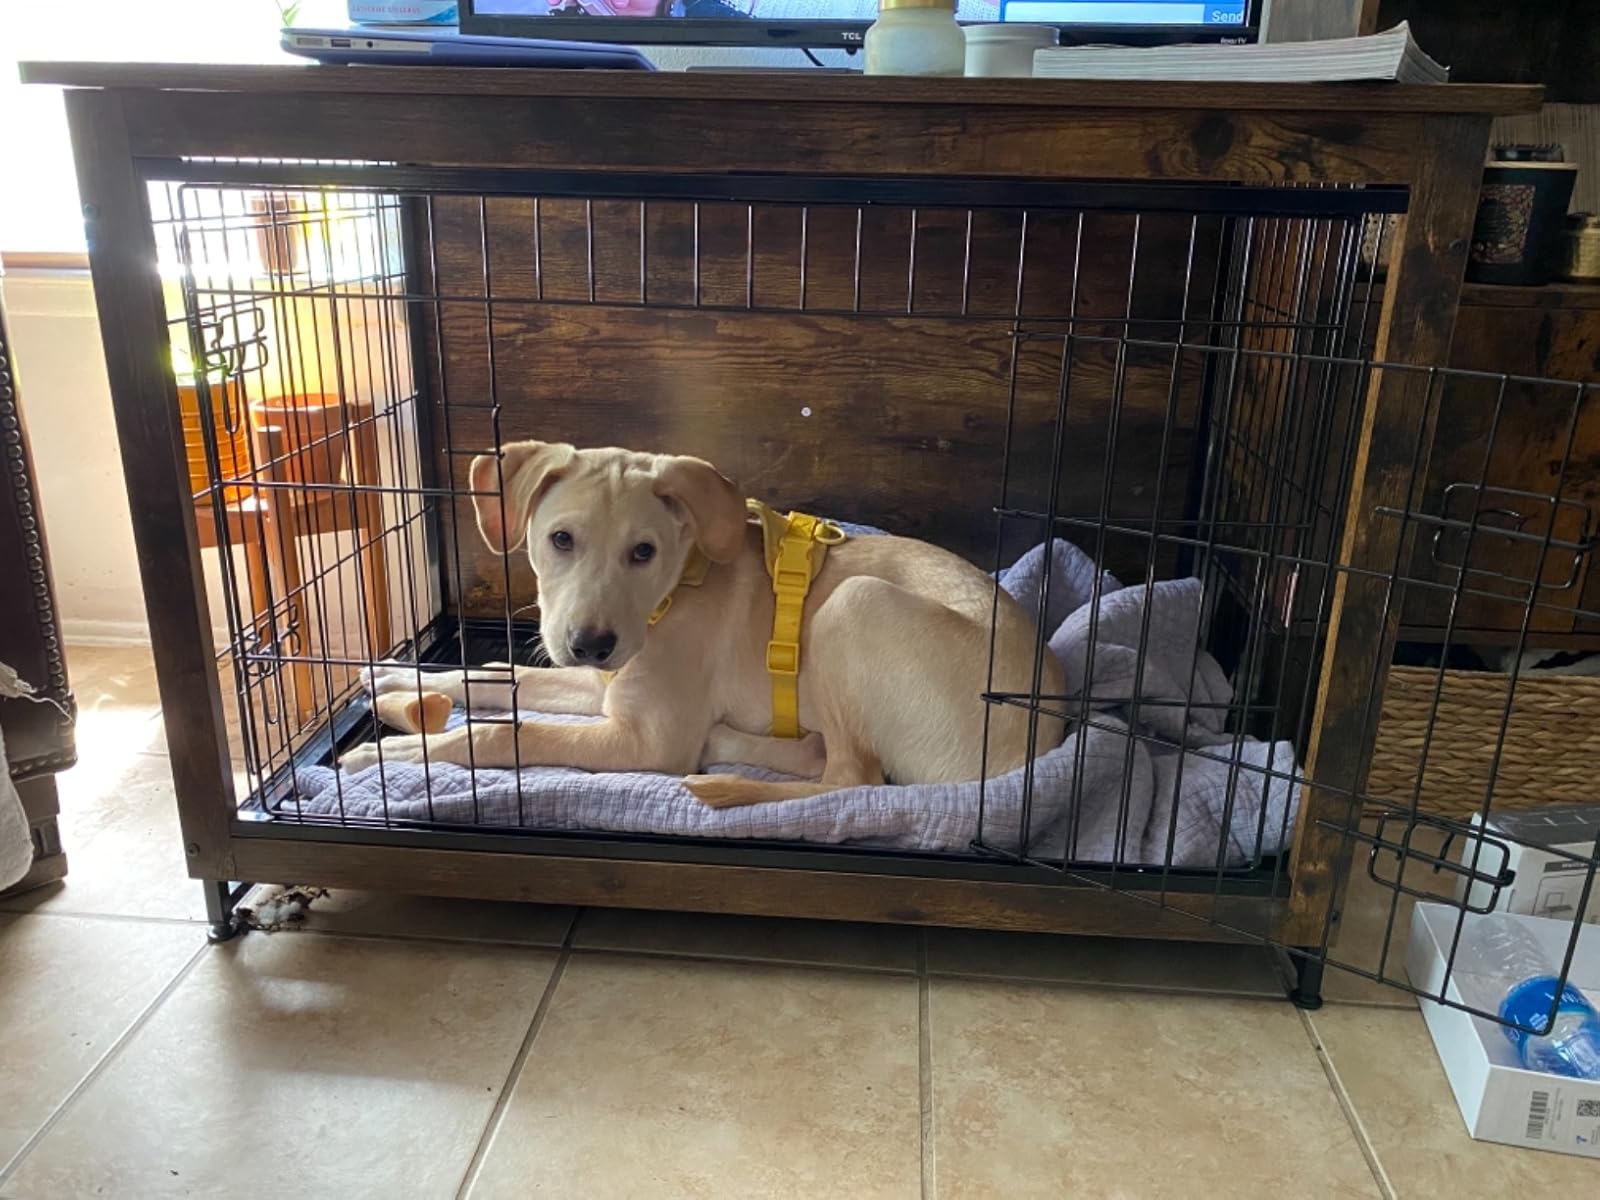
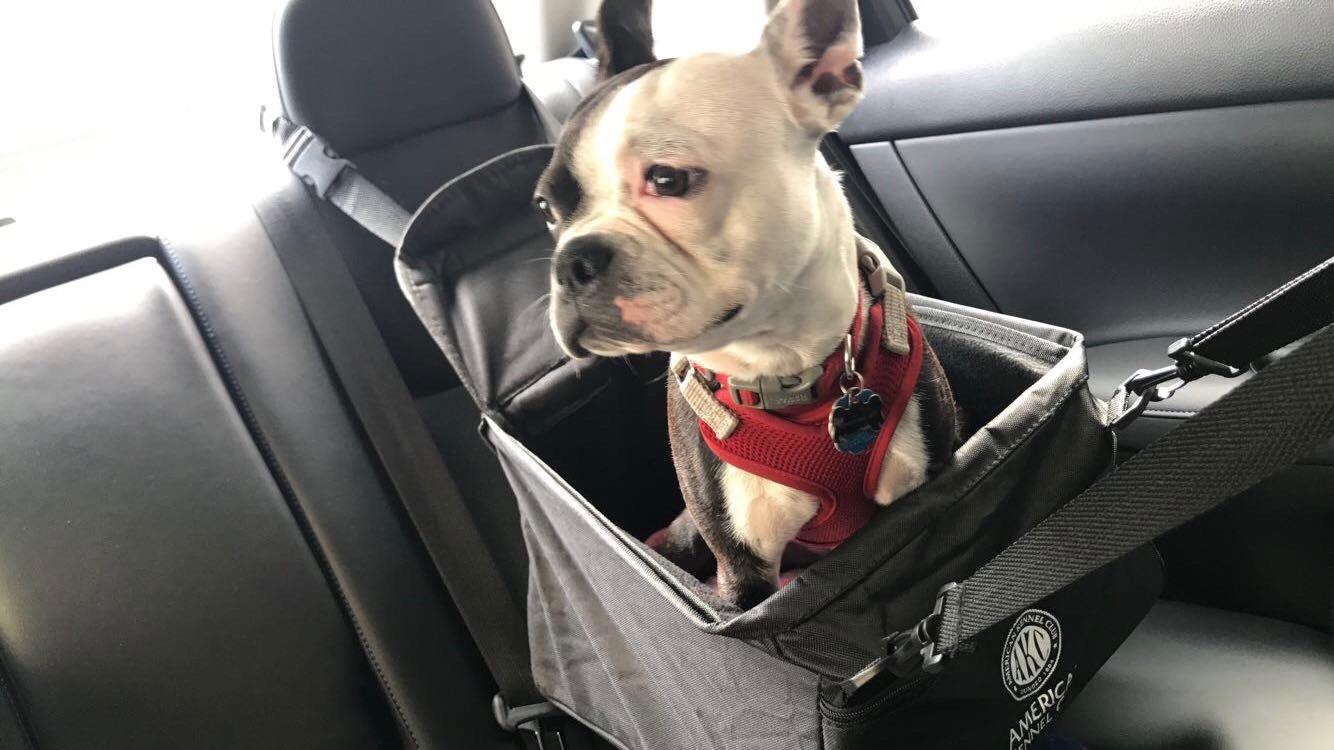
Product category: items_kennel
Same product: no